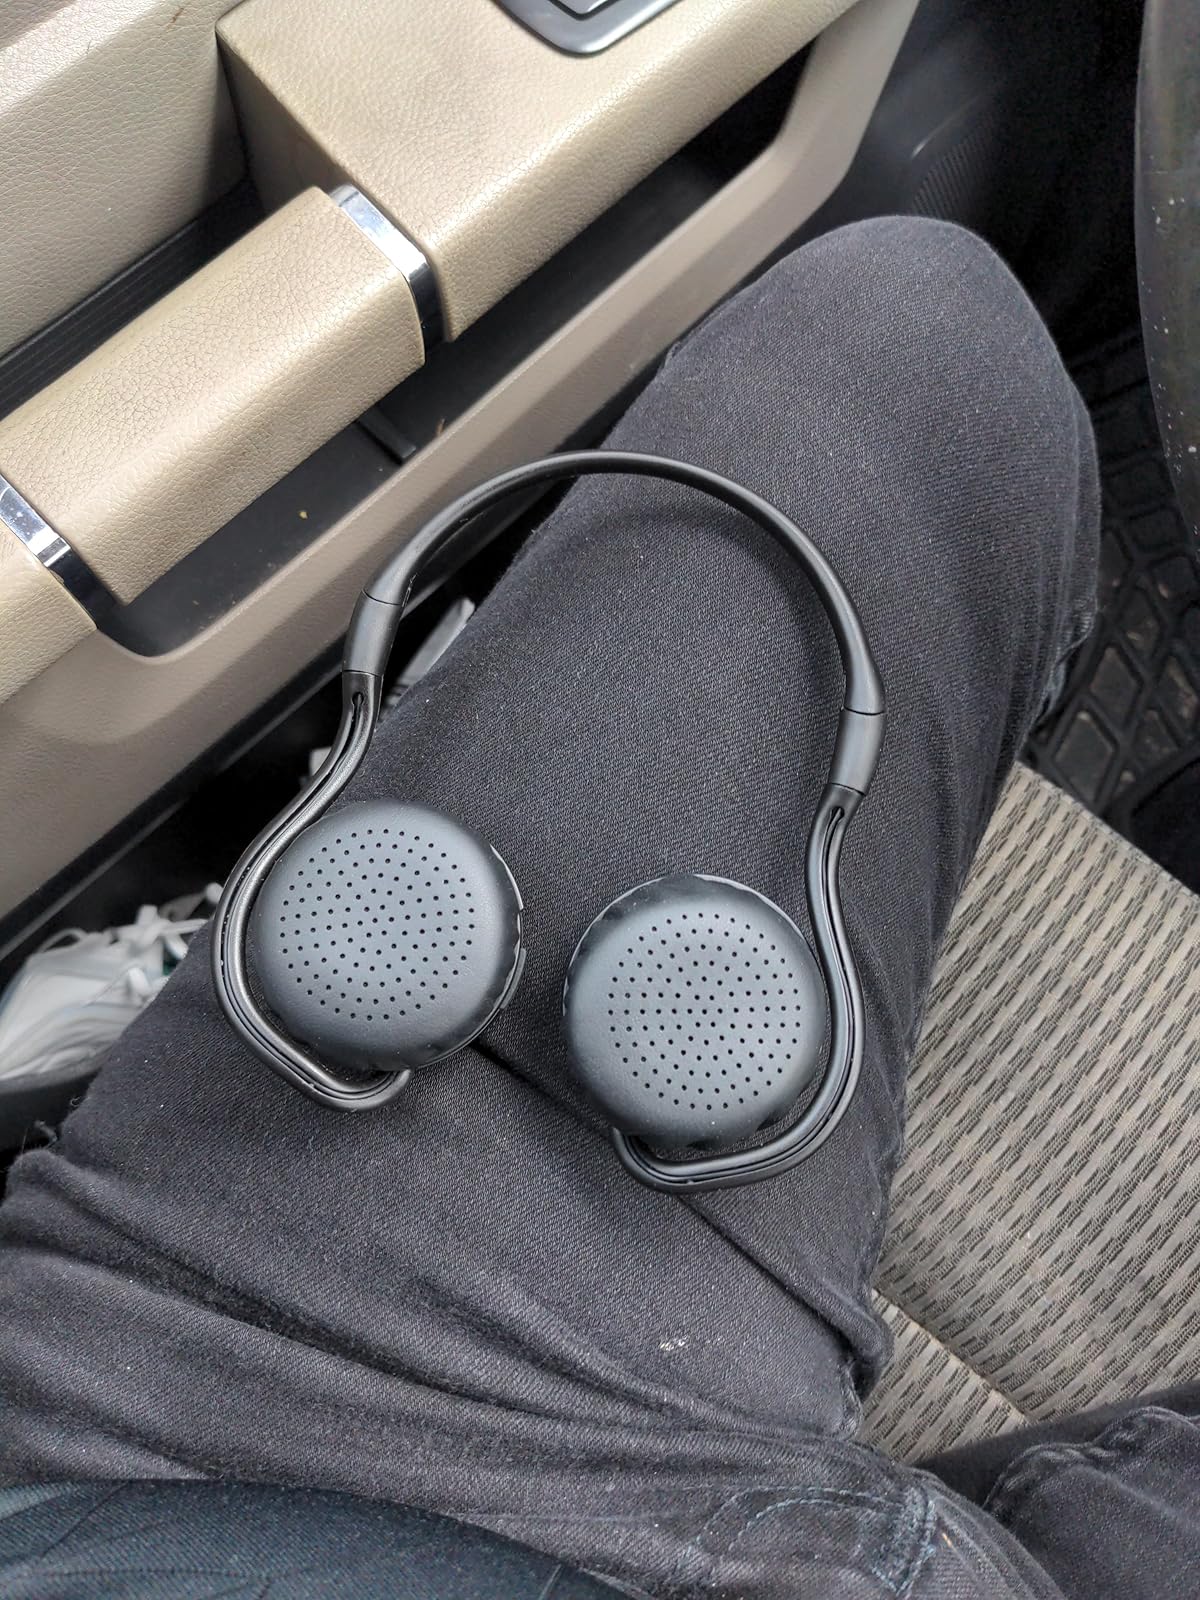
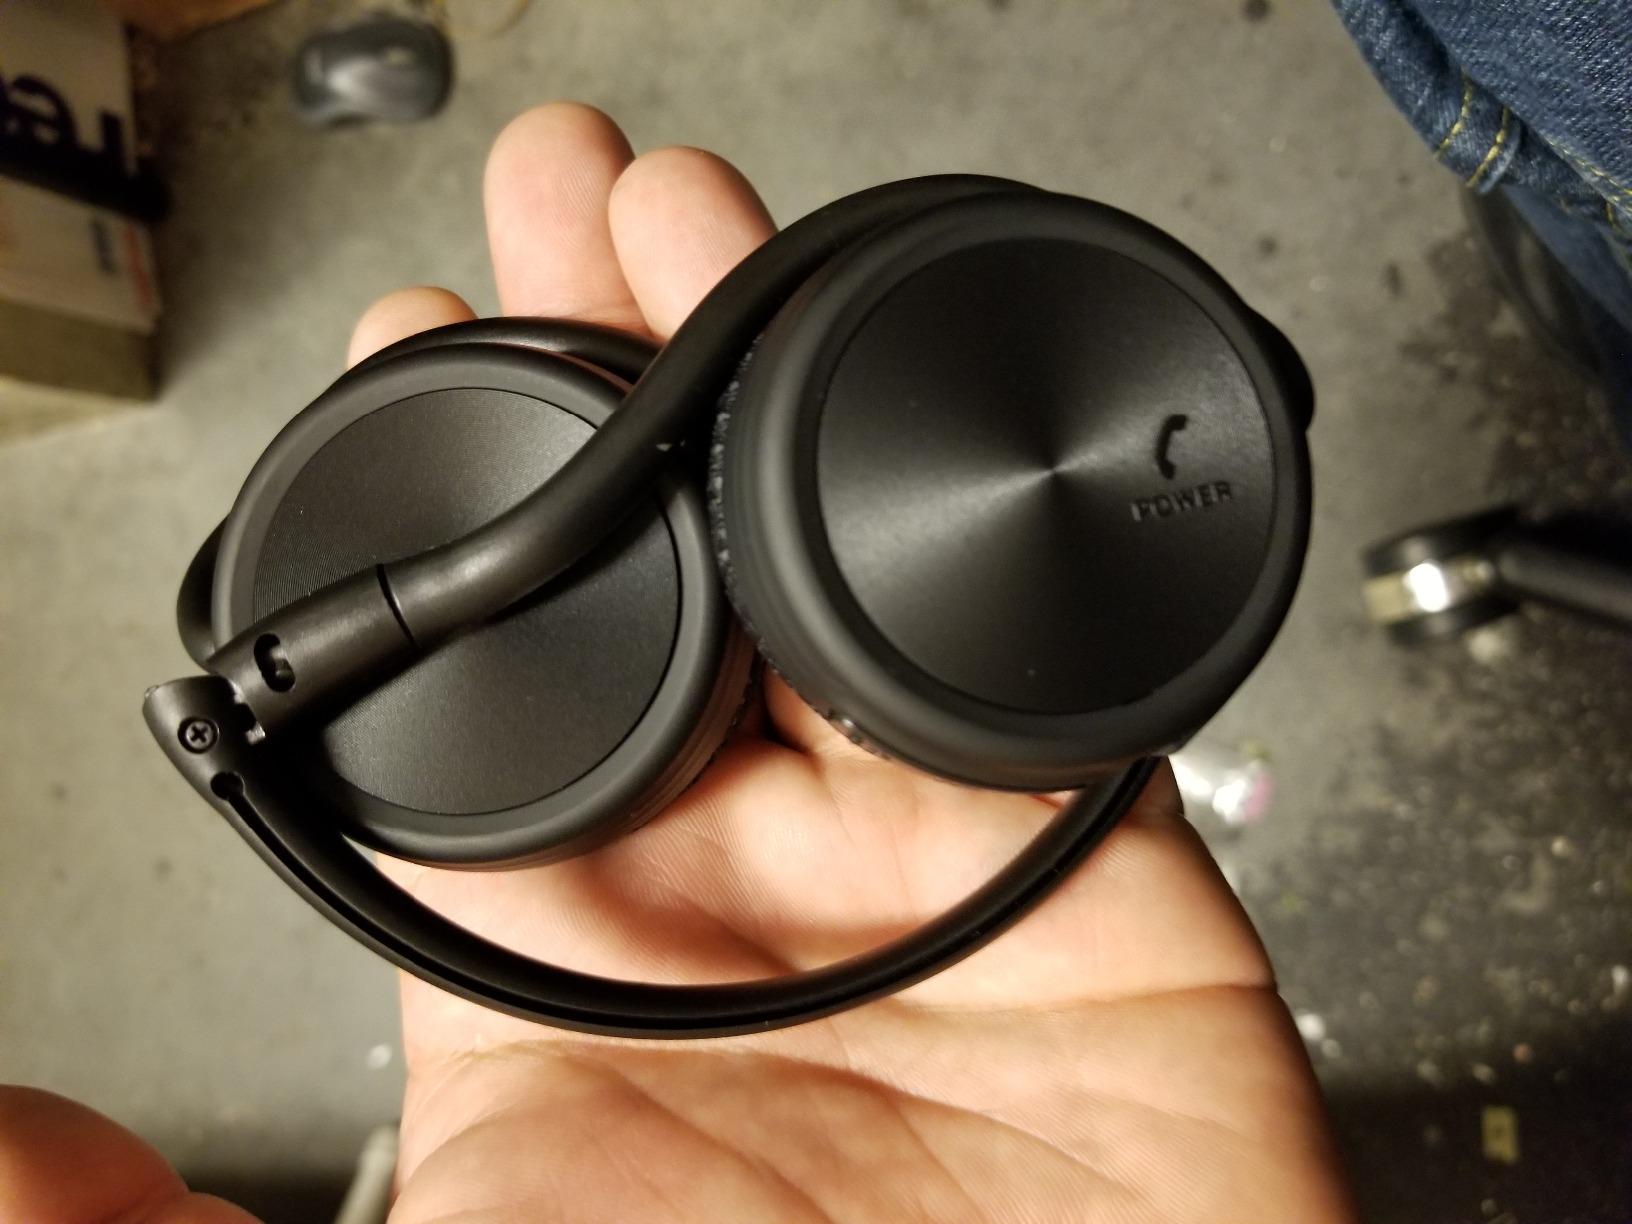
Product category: headphones
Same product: yes